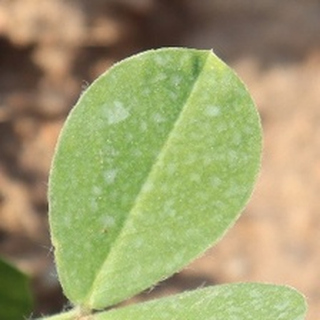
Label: healthy_groundnut